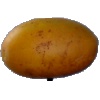
Label: Cucumber Ripe 2